TLC: Tables, Ladders & Chairs (2010)

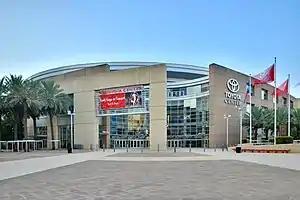
The event was held at the Toyota Center in Houston, Texas.

In , World Wrestling Entertainment (WWE) introduced as a gimmick pay-per-view (PPV) that replaced their previously annual December event, Armageddon. The concept of the show was based on the primary matches of the card each containing a stipulation using tables, ladders, and chairs as legal weapons, with the main event being a Tables, Ladders, and Chairs match. WWE scheduled a second TLC event for 2010, thus establishing the show as an annual event for the promotion. It was scheduled to take place on December 19, 2010, at the Toyota Center in Houston, Texas and feature wrestlers from the Raw and SmackDown brands.